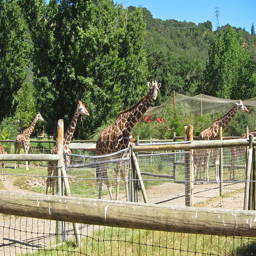
A herd of giraffe standing in a  dirt field.
Several giraffes are in pens surrounded by trees.
Something has peaked the interest of the Giraffes in the compound.
a couple of giraffes are standing in a pin
A group of giraffe standing in a fenced in area.